Sergio Alfredo Gualberti Calandrina

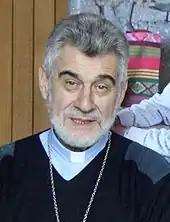
Sergio Alfredo Gualberti (2012)

Sergio Alfredo Gualberti Calandrina (born 8 November 1945) is an Italian-born prelate of the Catholic Church who has been the Archbishop of Santa Cruz de la Sierra, Bolivia, since 2013. He has worked in Bolivia since 1979.